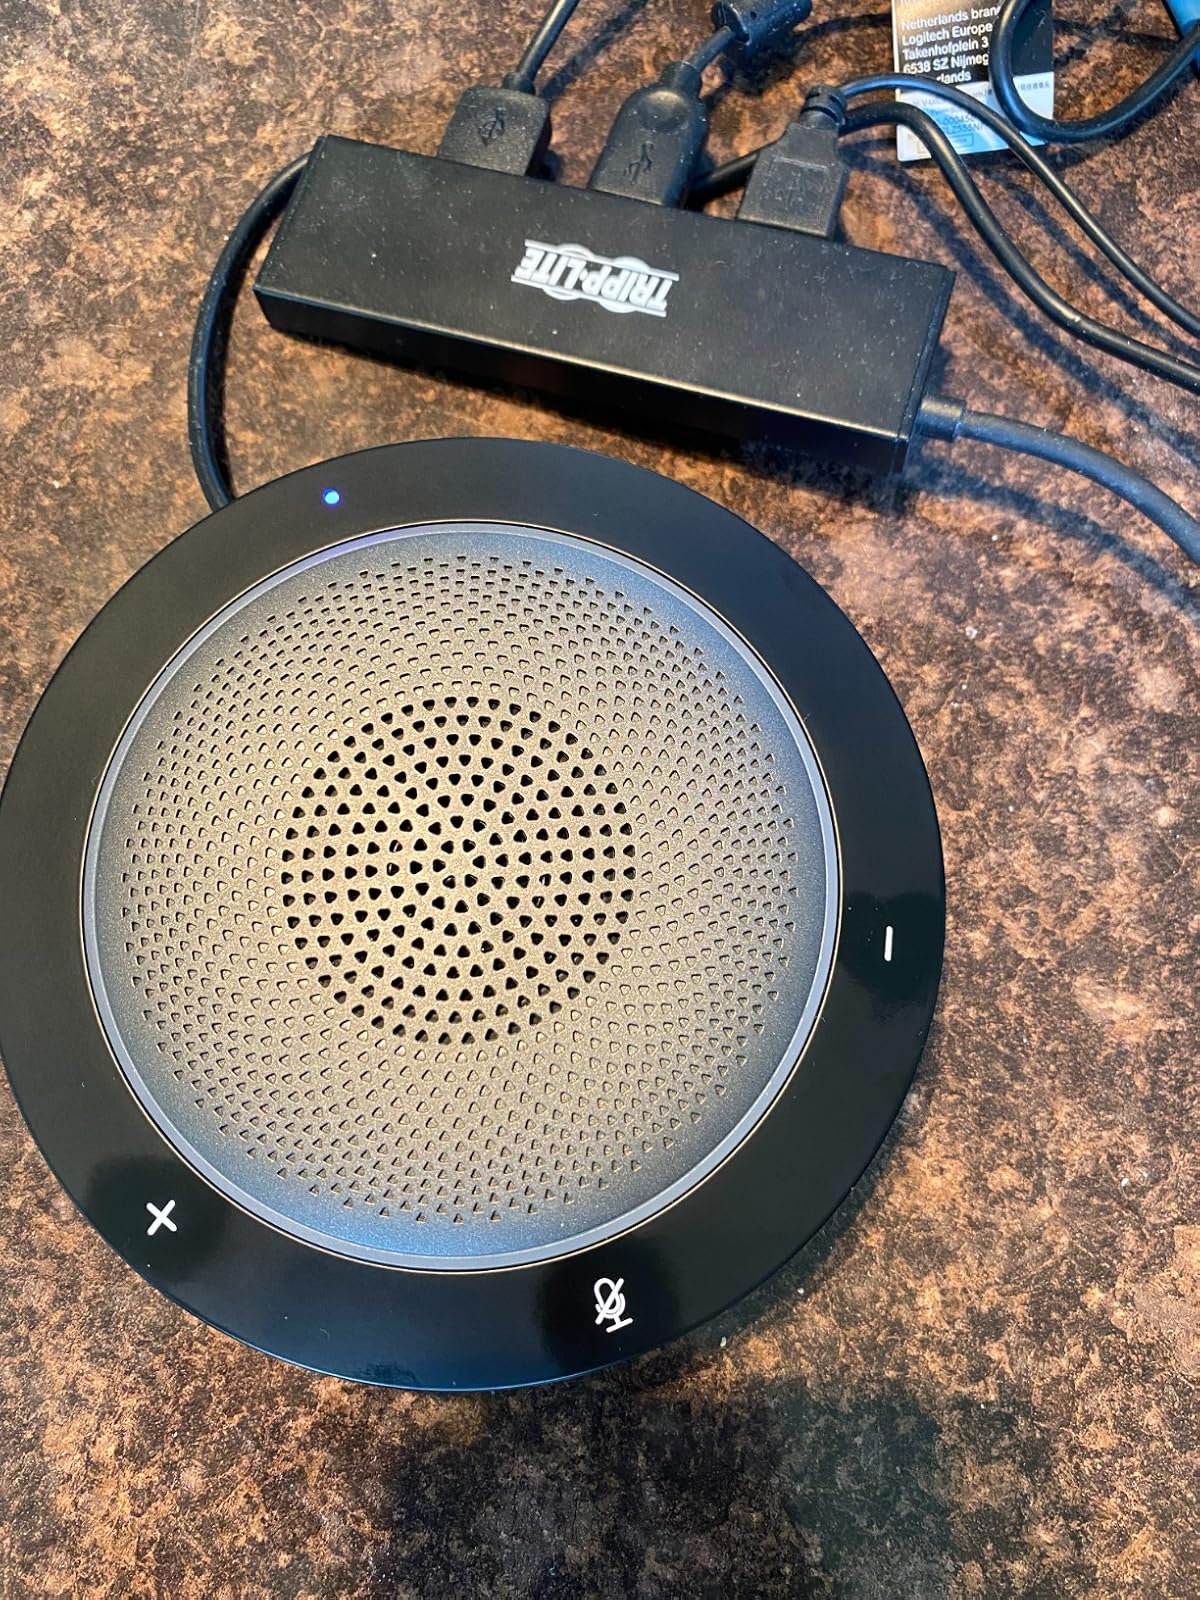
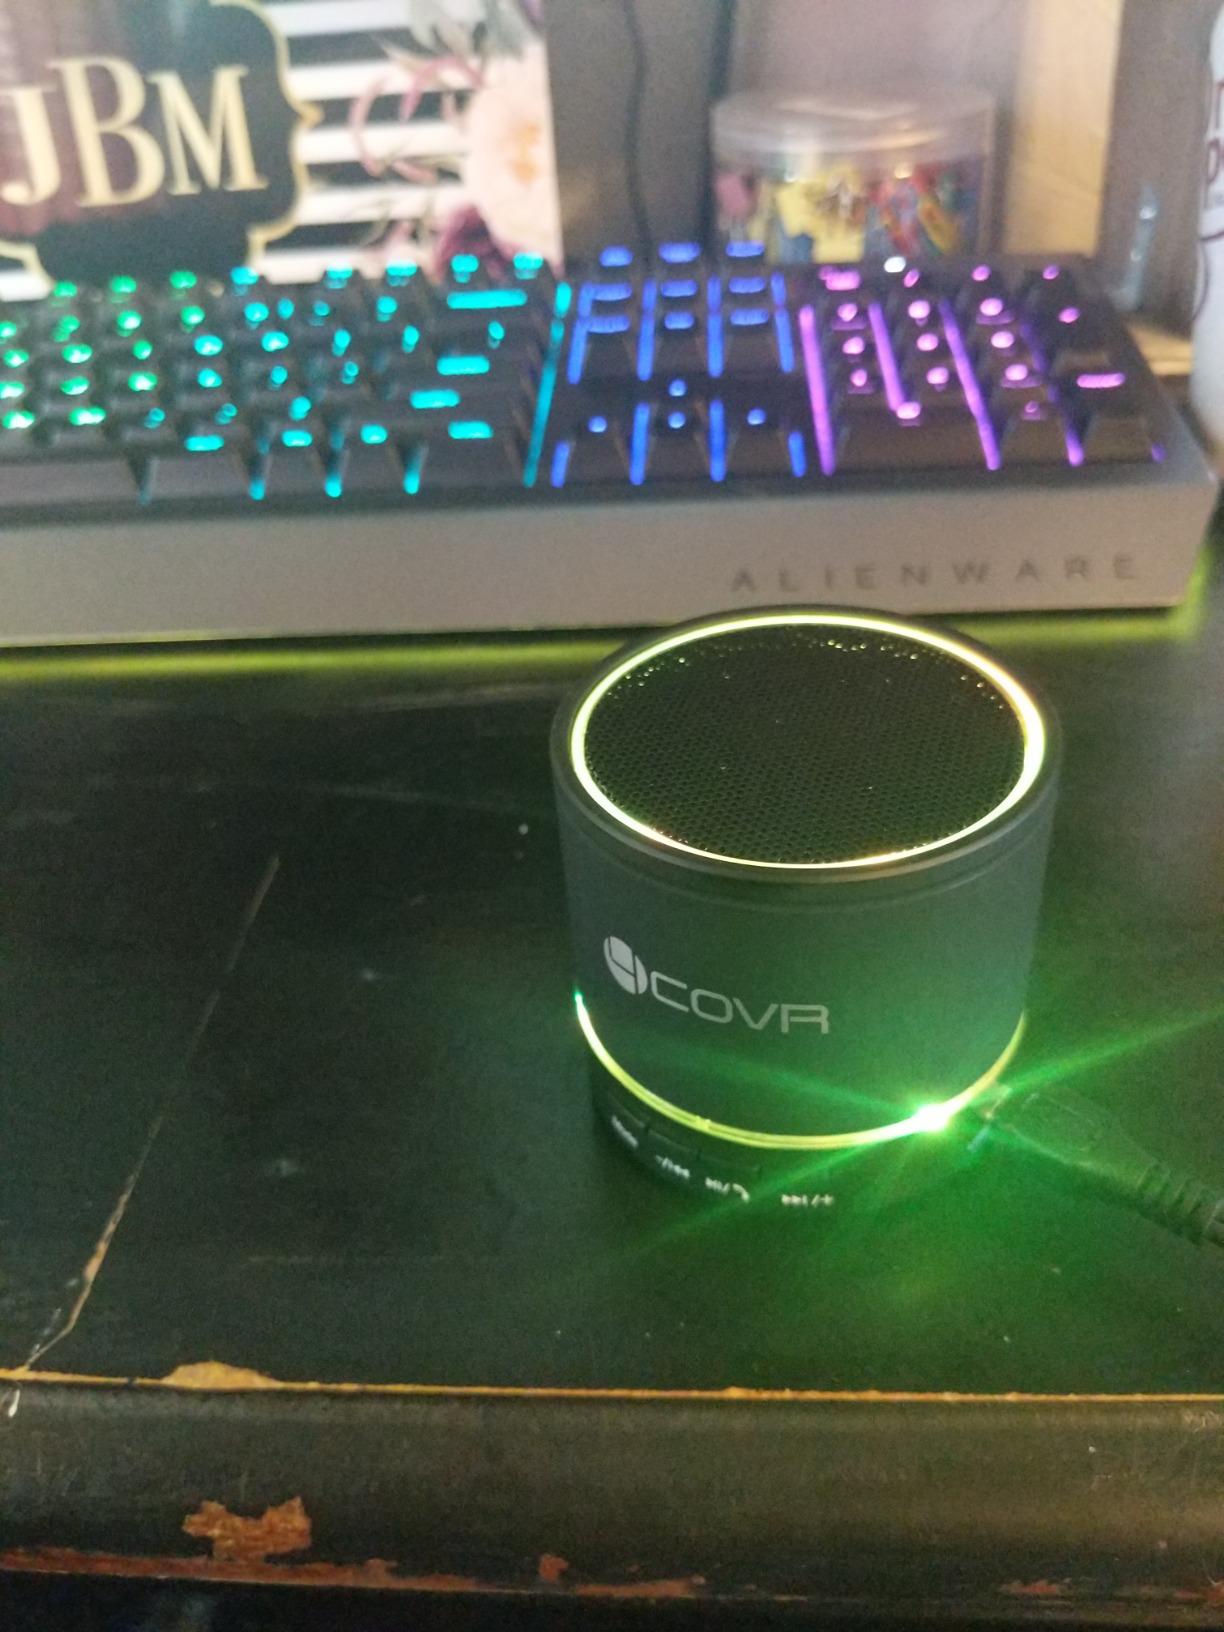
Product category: microphone
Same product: no